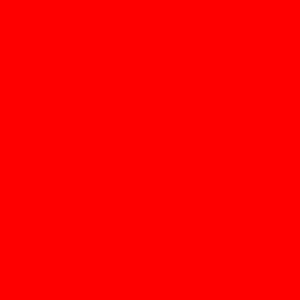
L'éliminativisme est, en philosophie de l'esprit, la thèse selon laquelle la compréhension du mental ou de la conscience par le sens-commun relève d'une conception erronée sur laquelle ne peut reposer aucune recherche scientifique féconde. Il n'existerait en effet aucune base physique aux divers concepts psychologiques que nous utilisons quotidiennement, tels que « croyance », « désir », « conscience ». Si nous sommes généralement persuadés que les états qu'ils décrivent existent, c'est parce que nous avons développé une conception fausse de la nature du mental.
Dans le contexte de la philosophie de l'esprit, la conscience phénoménale est ce qui caractérise le « vécu » ou le « ressenti » d'un sujet. Contrairement à la conscience définie comme « cognition », la conscience phénoménale est associée à une expérience qualitative, telle que la perception d'une couleur, la sensation de chaud ou de froid, le sentiment d'anxiété.